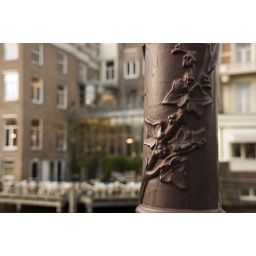
street lamp in Amsterdam